GB News

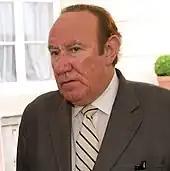
Andrew Neil, former GB News chairman and presenter, was the face of the channel in the run-up to its launch

On 25 September 2020, it was announced that Andrew Neil, who had presented live political programmes on the BBC for 25 years, would leave the corporation after leading its coverage of the 2020 United States presidential election. He said that he had been in discussions to continue working on the BBC in a new format after the cancellation of his programme "The Andrew Neil Show", but that these talks had "not come to fruition" and he had accepted the post of chairman of a new television news channel. On the same day, he was announced as the presenter of a prime-time evening programme on the channel, due to launch early the next year. In a statement, Neil said that the channel would "champion robust, balanced debate and a range of perspectives on the issues that affect everyone in the UK, not just those living in the London area", and GB News was addressing a perceived gap in the market for "the vast number of British people who feel underserved and unheard by their media".